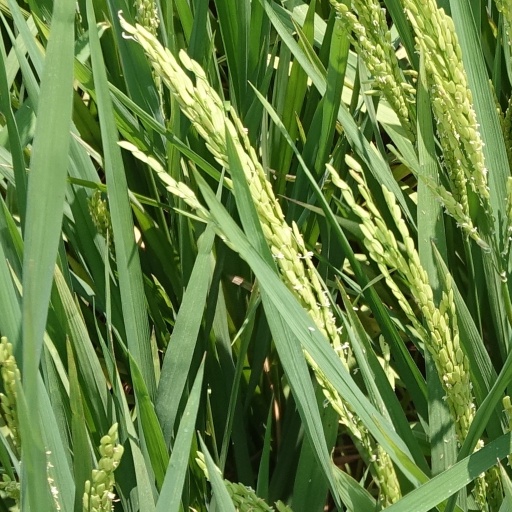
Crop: rice